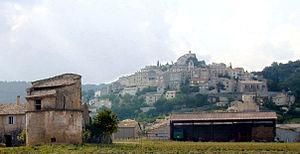
Simiane-la-Rotonde, France
Villages et cités de caractère est un label officiel, délivré par le Comité départemental du tourisme, avec pour objectif de mettre en réseau dans son département l'ensemble des communes présentant un patrimoine architectural et paysager remarquable dans un but de développement du tourisme. Ces communes s'engagent à mettre en valeur leurs ressources respectives en répondant aux critères d'une charte établie par les autorités départementales.